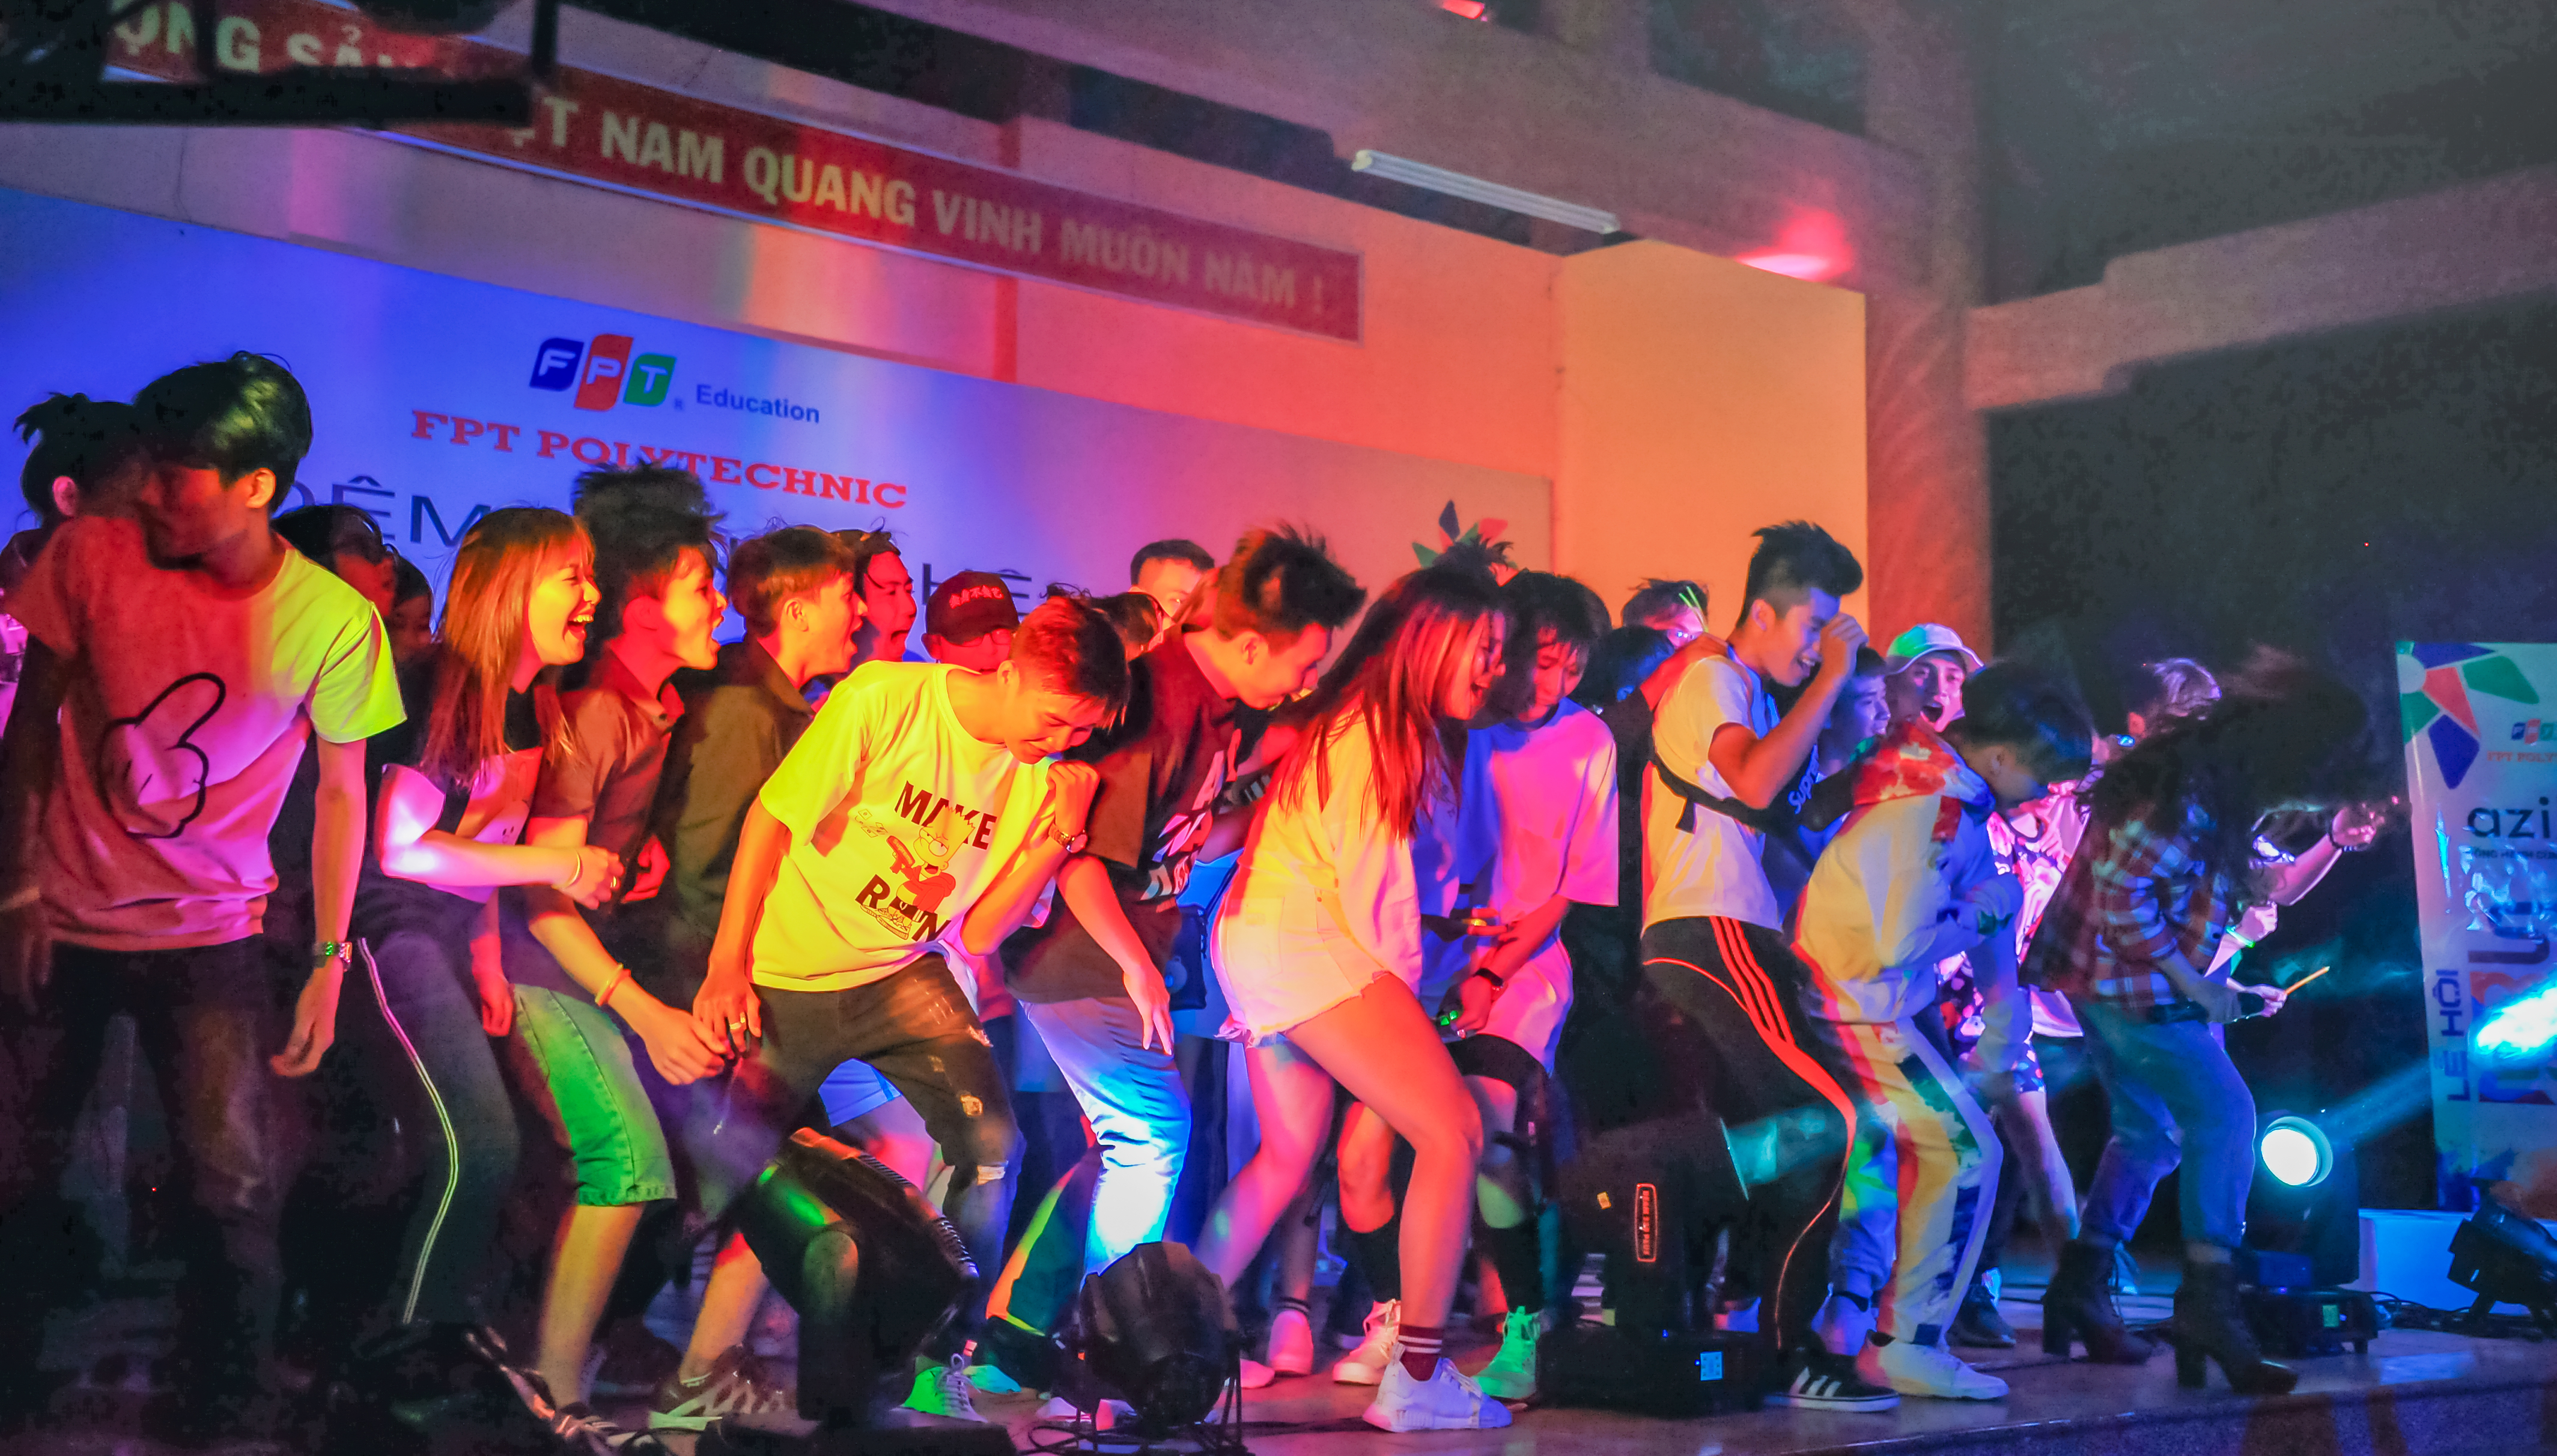
happy, entertainment, crowd, disco, event, performance, performance art, stage, fun, audience, dance, club, nightclub, rave, musical theatre, dancer, music venue, performing arts, leisure, party